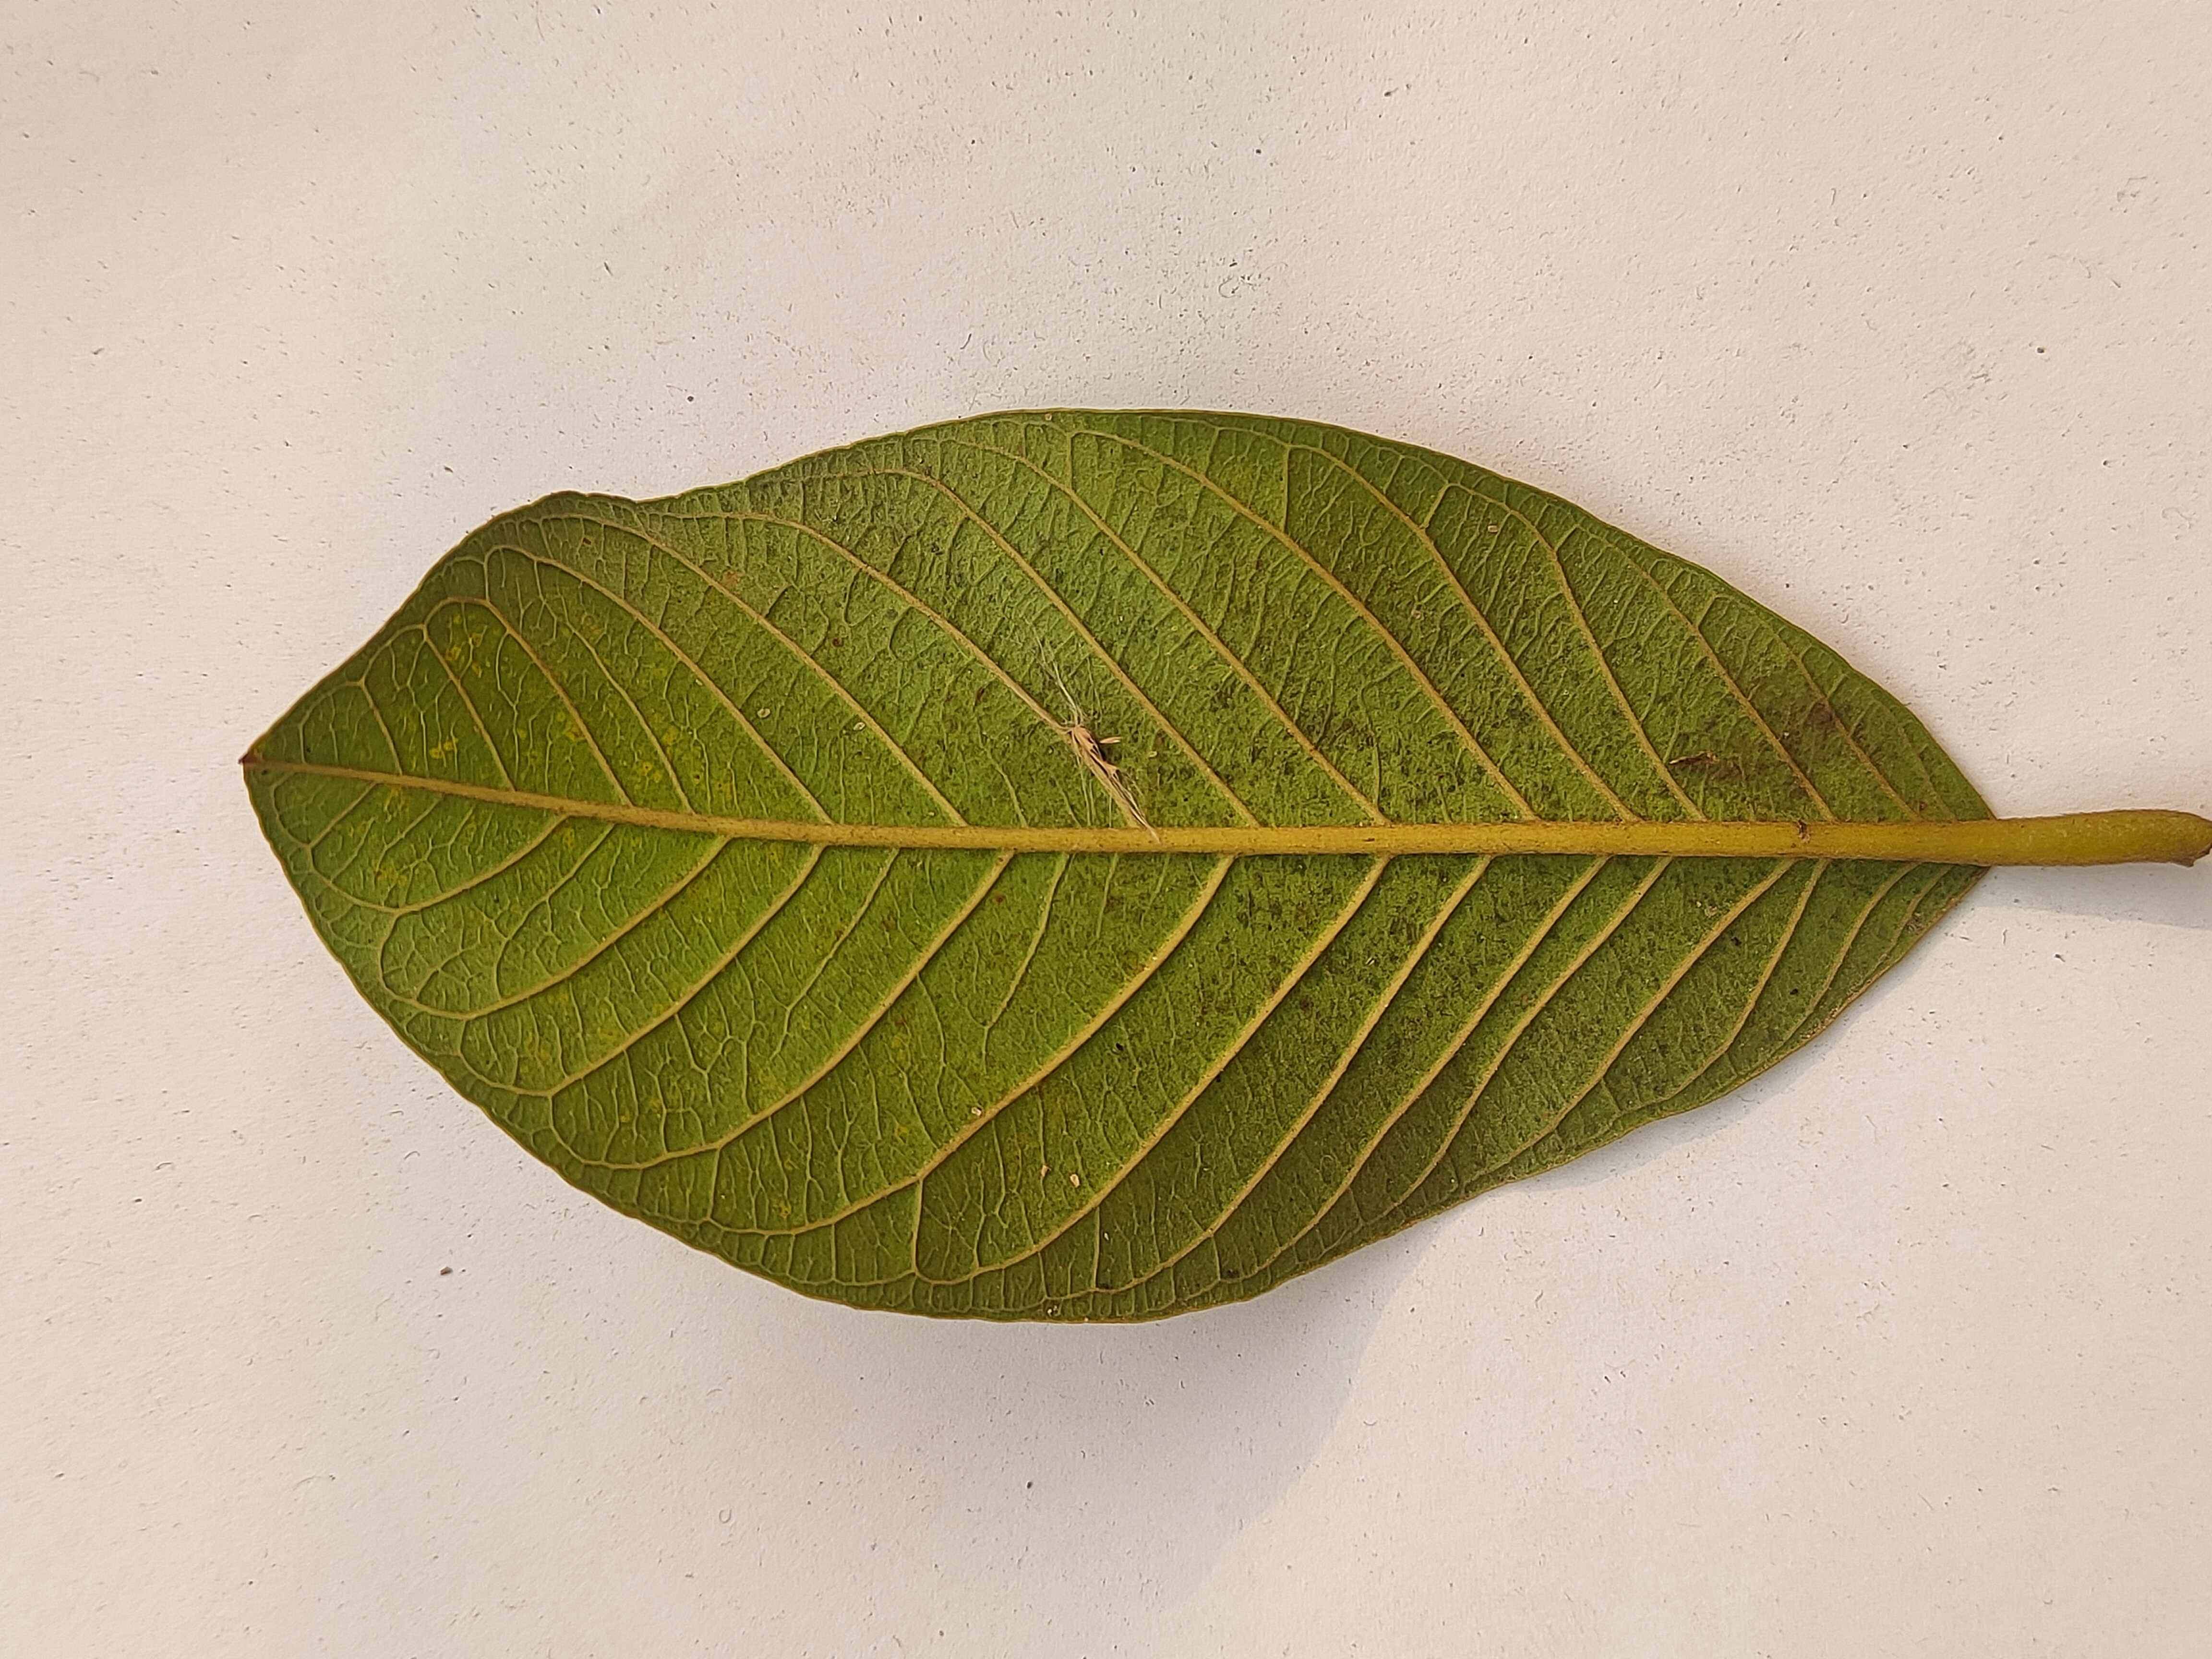
Leaf variety: Guava